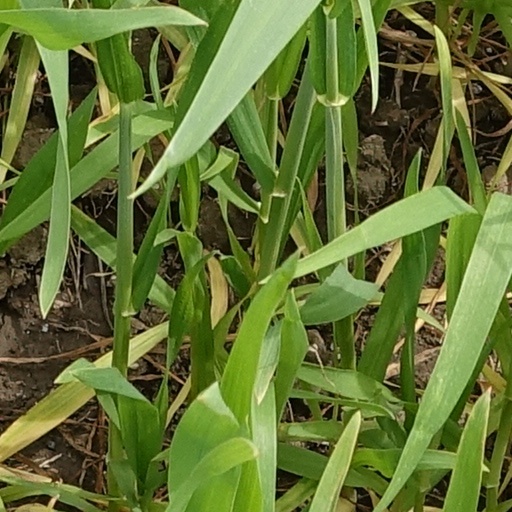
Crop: wheat